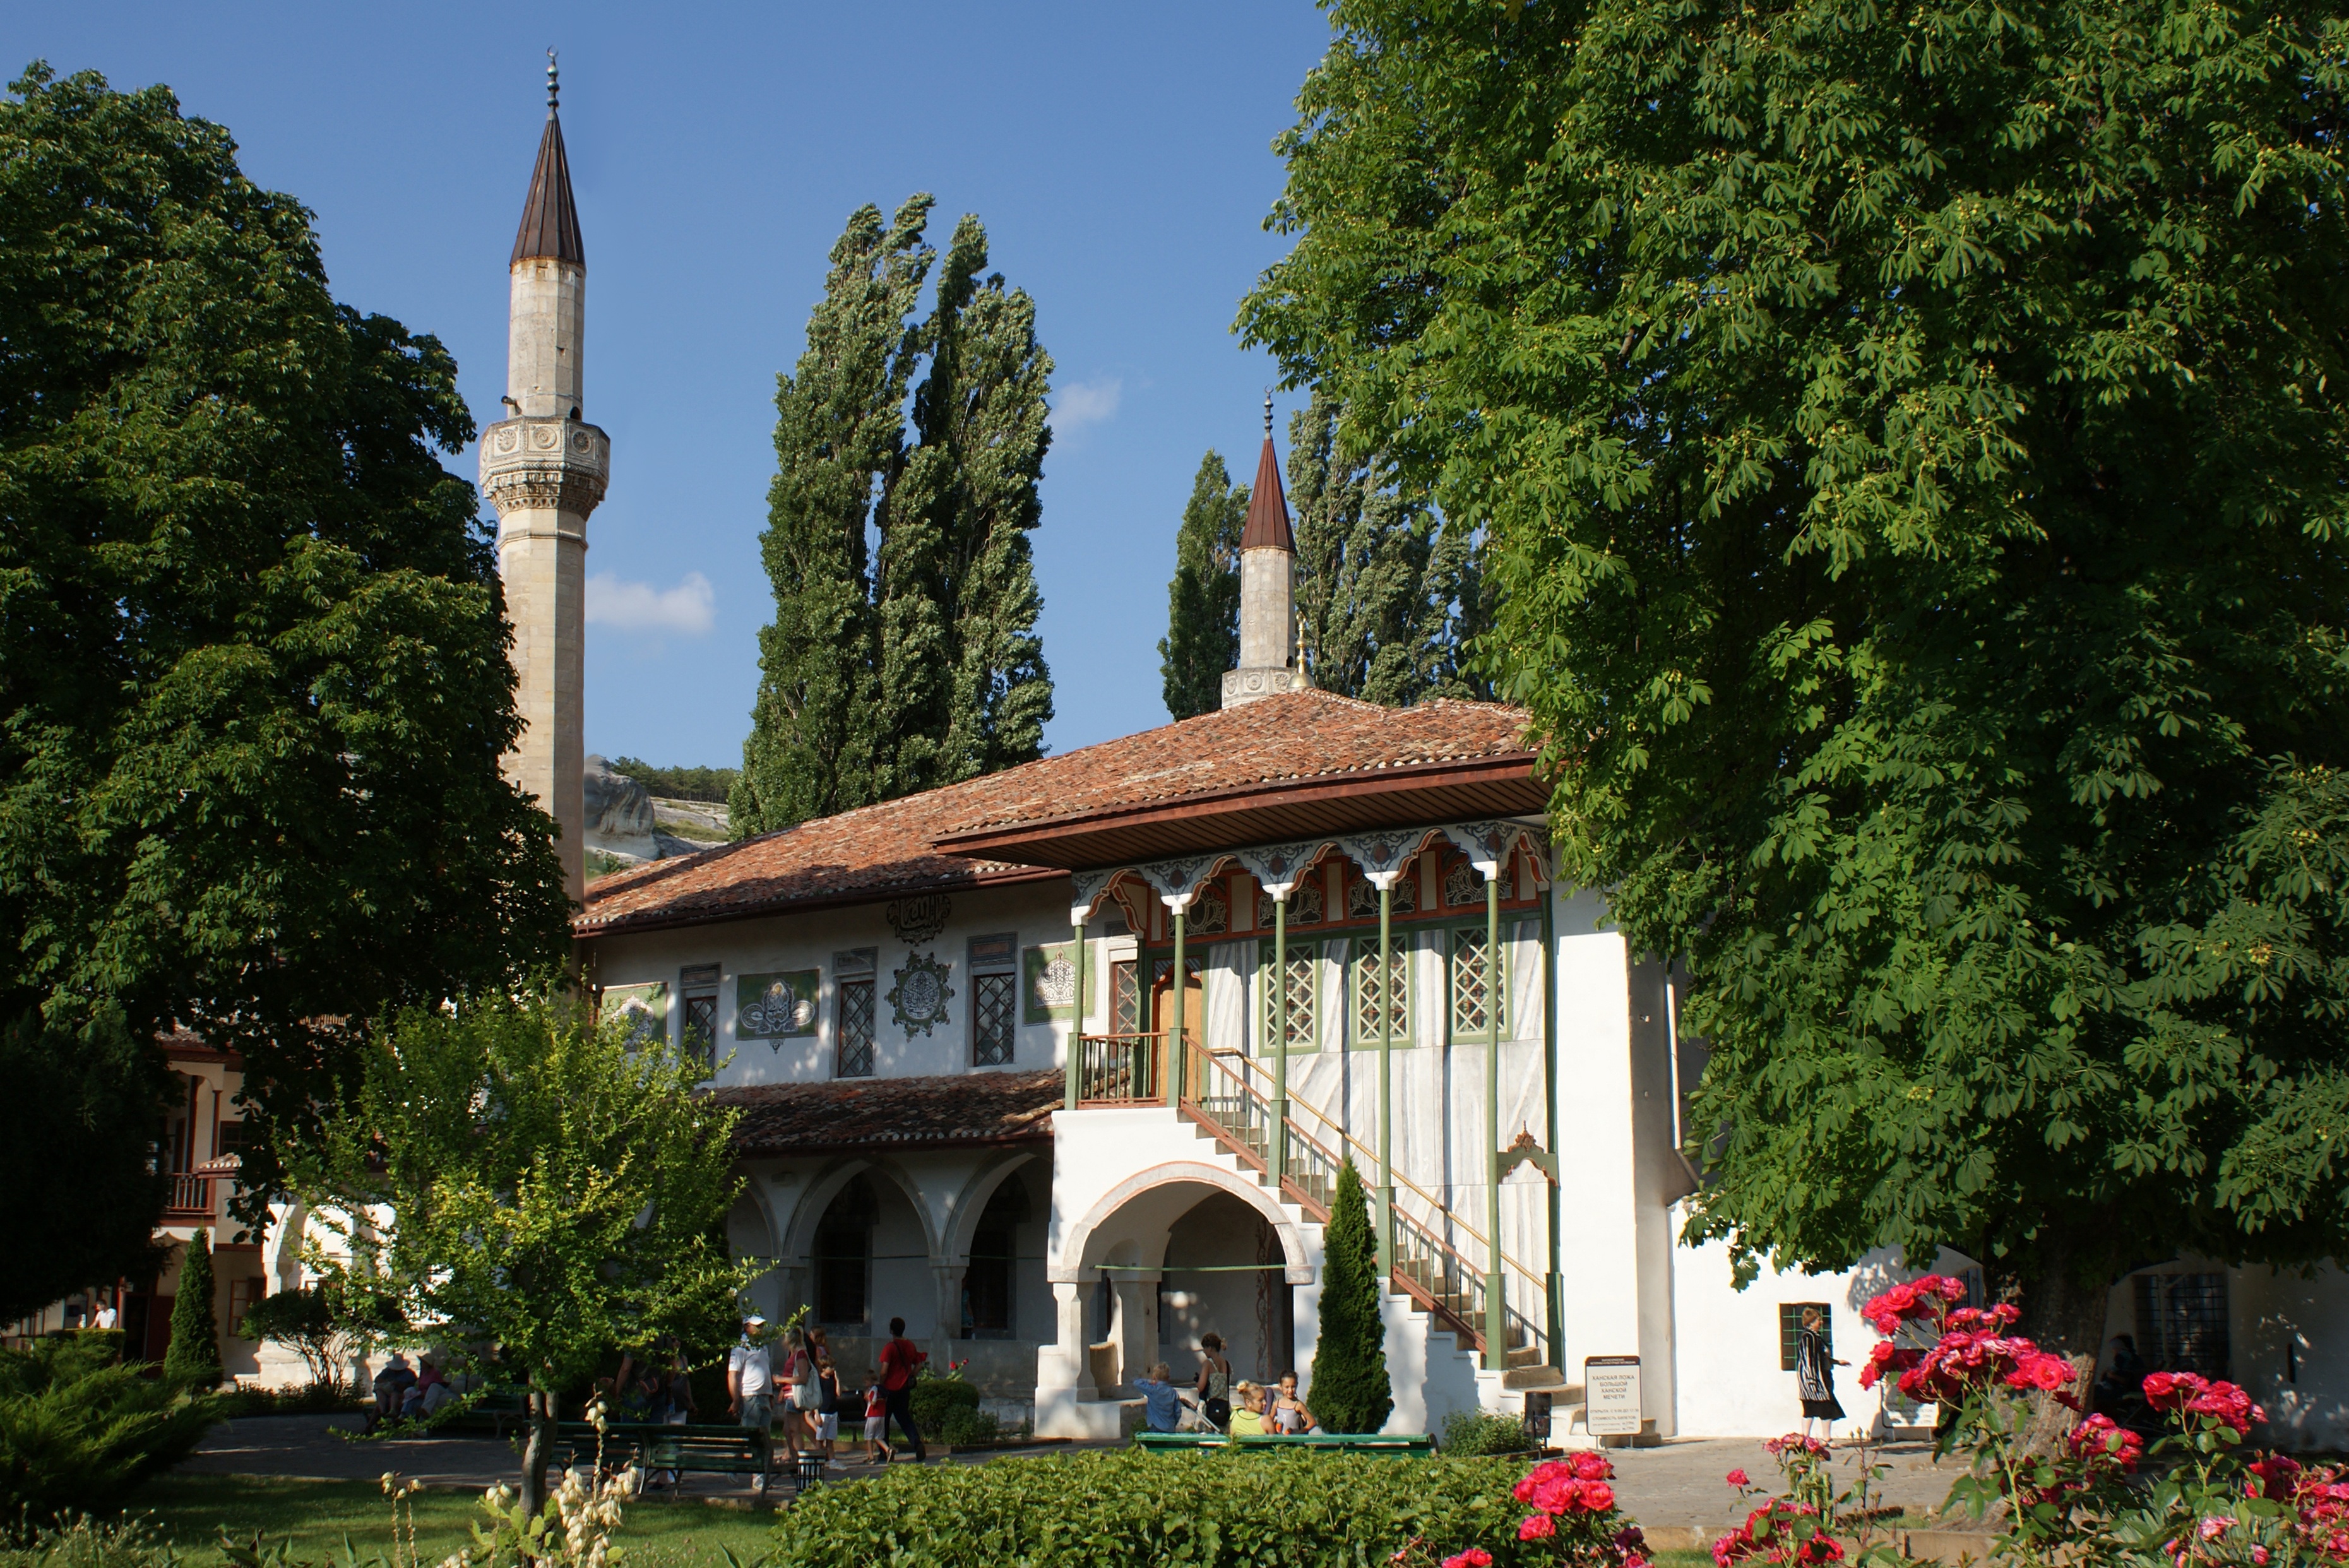
building, church, chapel, garden, tourism, place of worship, temple, monastery, shrine, ukraine, estate, crimea, crimean, bakhchisaray, the khan's palace, palace of the khan